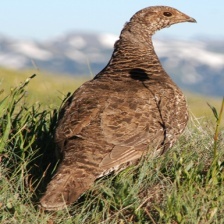
Species: BLUE GROUSE
Scientific name: DENDRAGAPUS OBSCURUS
ImageNet parent category: black_grouse